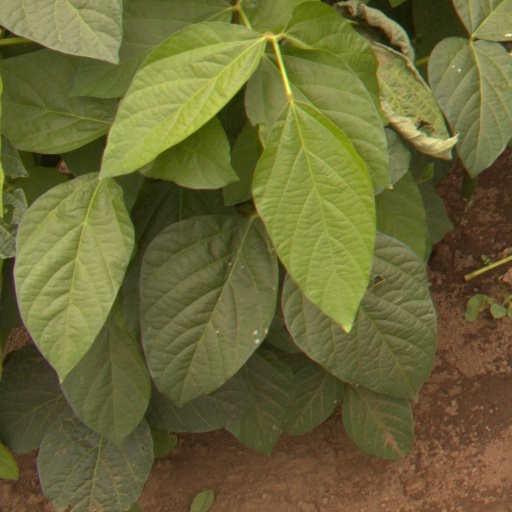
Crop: soybean